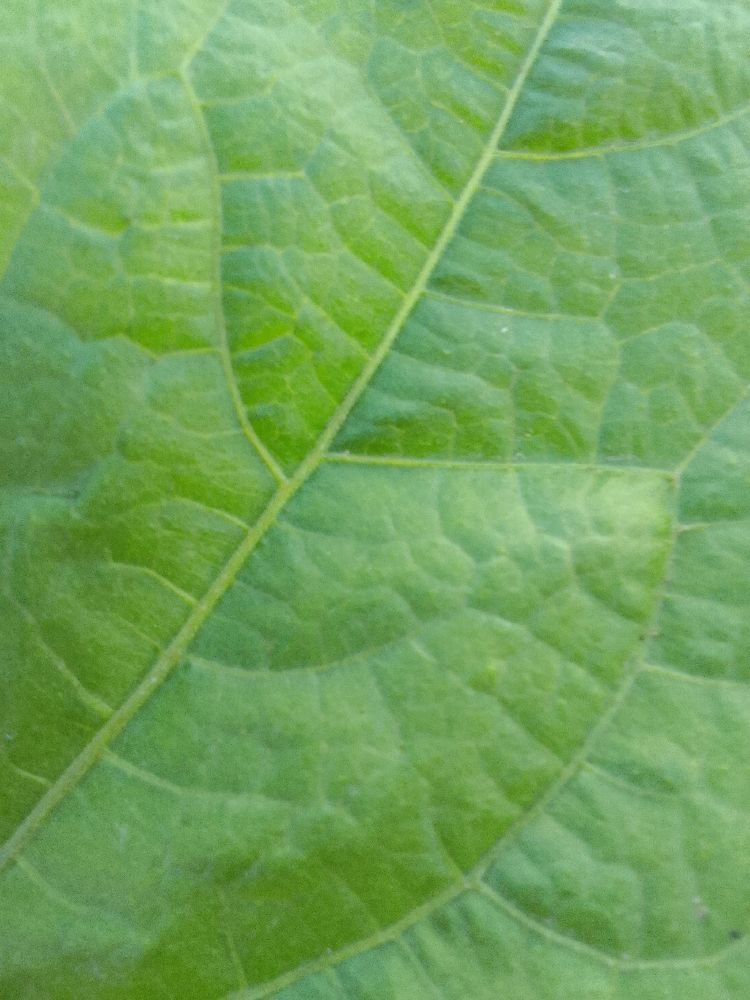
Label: healthy